1925 Michigan Wolverines football team

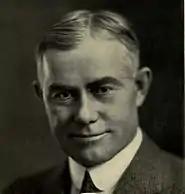
Head coach Fielding H. Yost

The 1924 Michigan Wolverines football team under first-year head coach George Little had compiled a 6–2 record but had suffered an embarrassing 39–14 loss to Illinois and Red Grange. On January 22, 1925, Little announced that he had accepted an offer from the University of Wisconsin to become that school's athletic director and head football coach. At the time, Little expressed his appreciation to Michigan's athletic director Fielding H. Yost, and Yost issued a statement noting, "Michigan's loss is Wisconsin's gain. It will take long thought and careful planning to fill the gap he leaves."